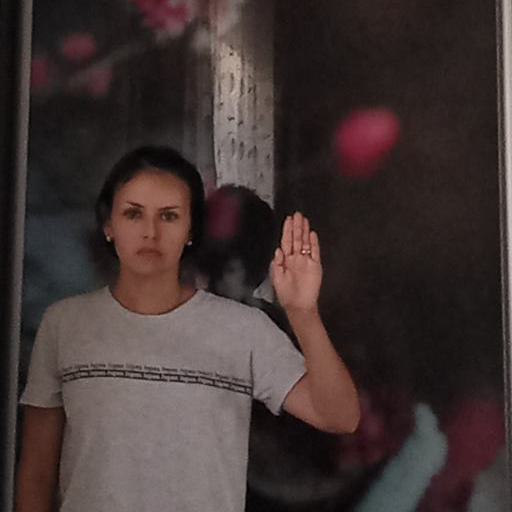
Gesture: stop